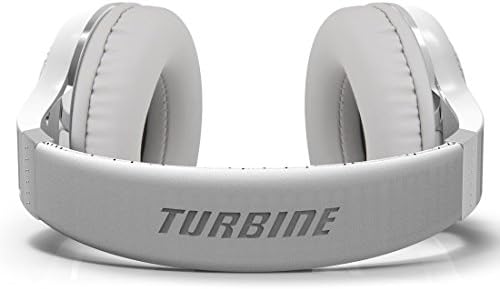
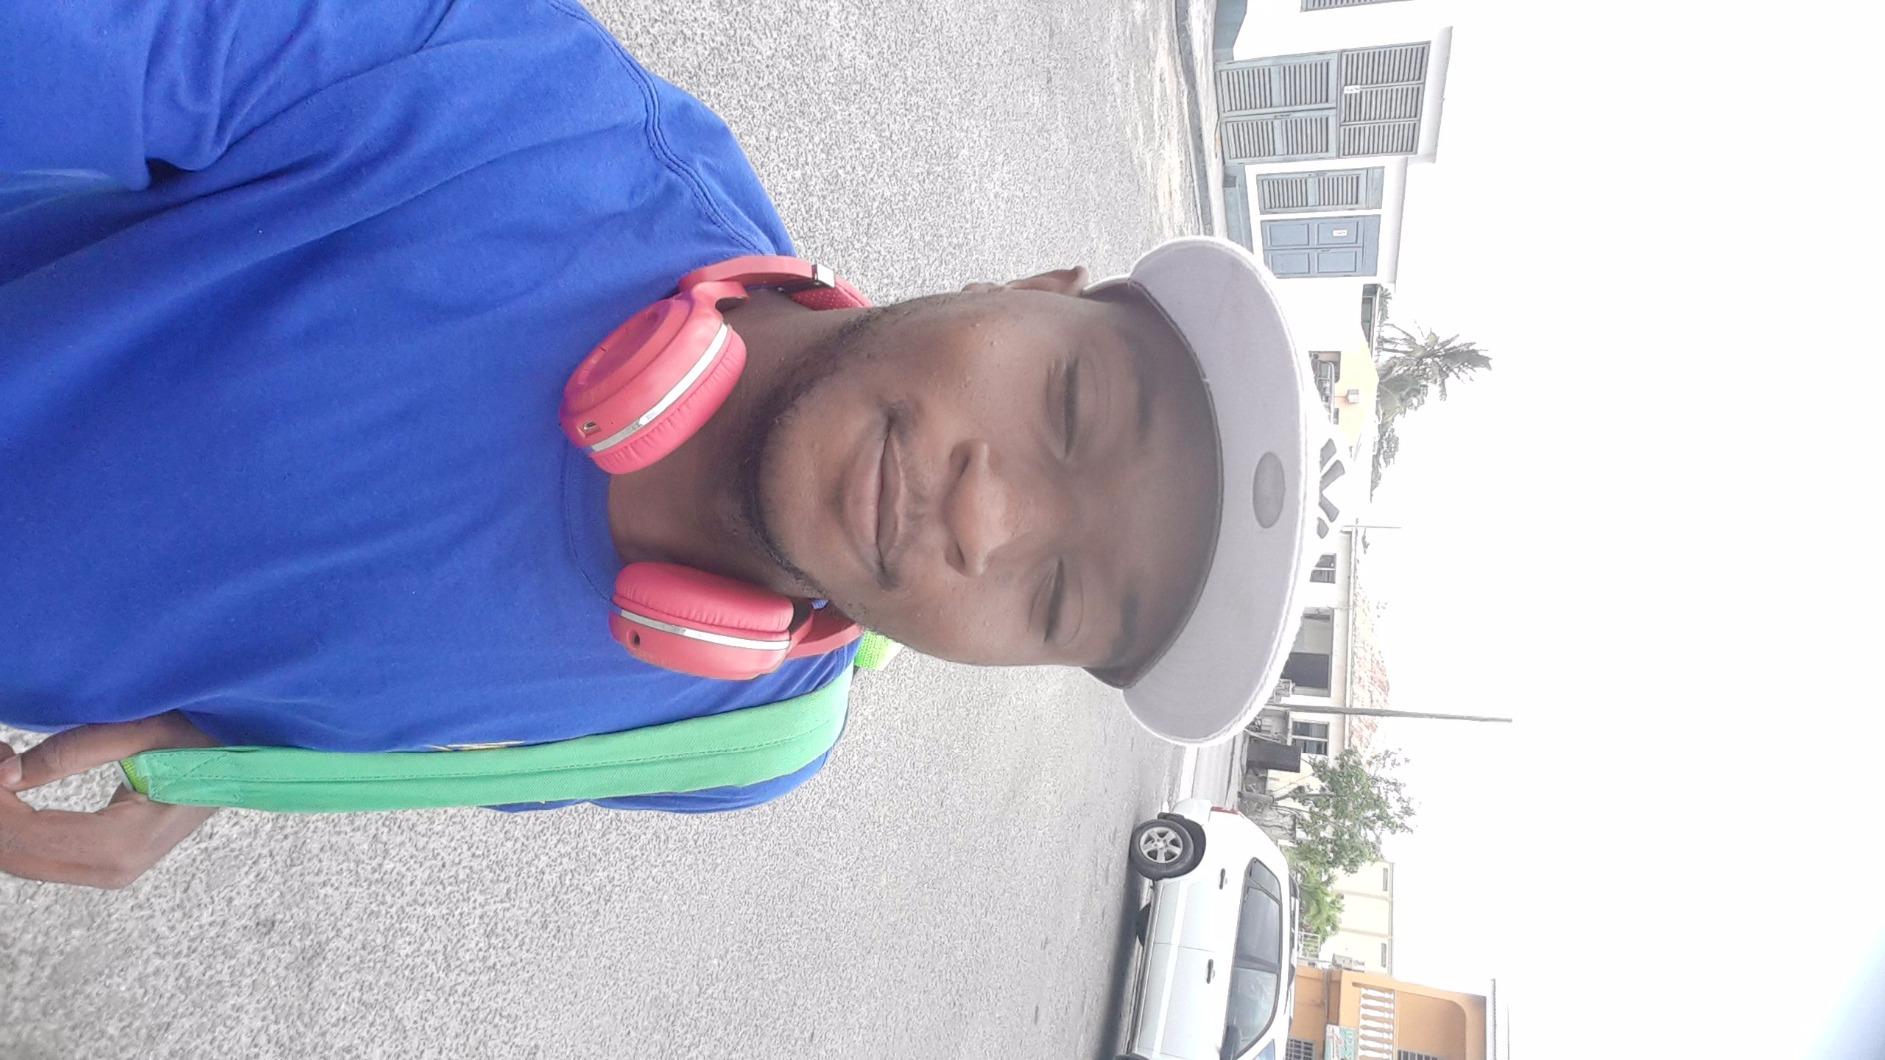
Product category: headphones
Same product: no